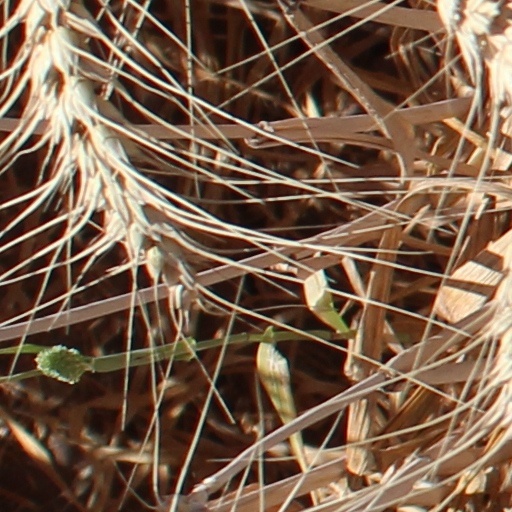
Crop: wheat